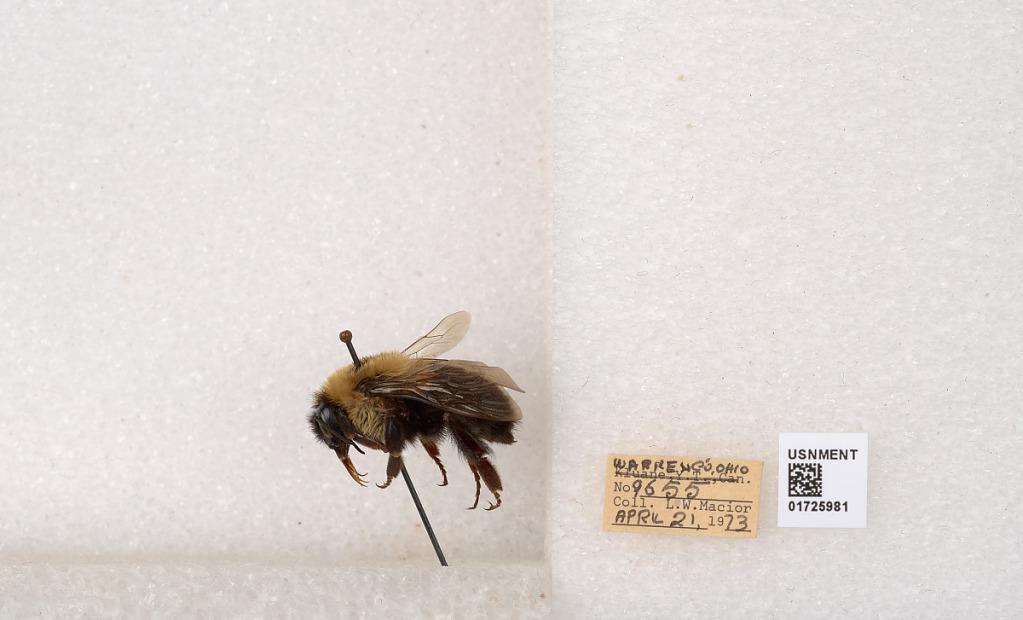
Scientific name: Bombus impatiens Cresson
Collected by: L. Macior
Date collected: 1973-4-21
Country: United States
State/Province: Ohio
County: Warren
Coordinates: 39.4276, -84.1668